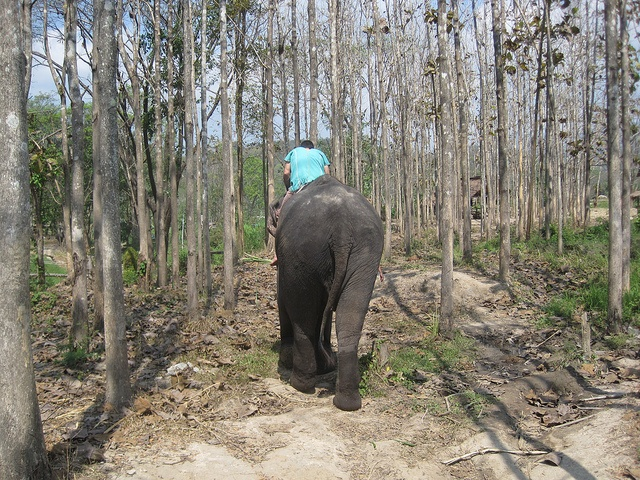
A woman riding a large elephant through a forest.
A person riding an elephant into a wooded area.
an image of a person riding an elephant in the woods
A man on an elephant passing through a forrest.
A person riding an elephant through some trees.